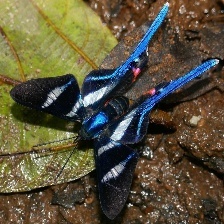
Species: METALMARK